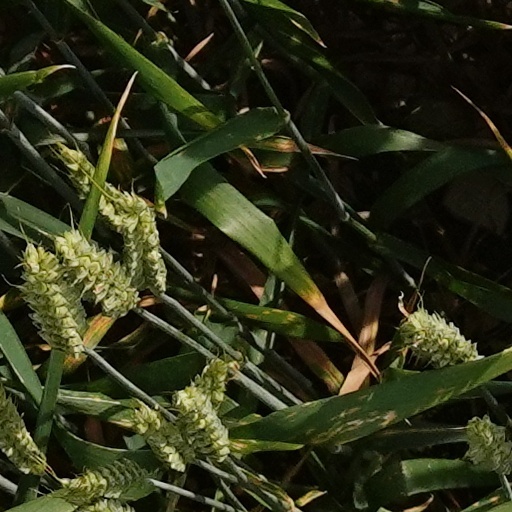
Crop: wheat